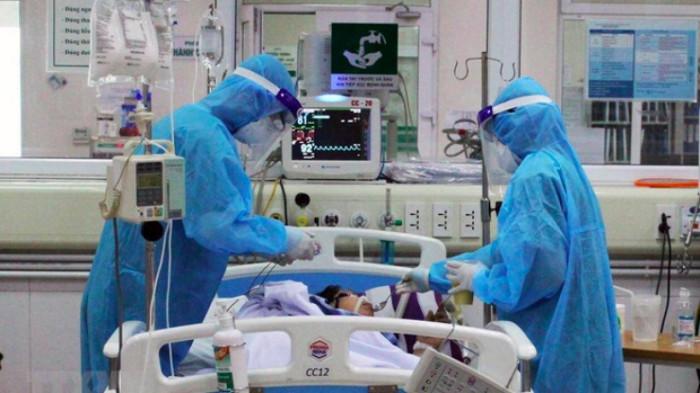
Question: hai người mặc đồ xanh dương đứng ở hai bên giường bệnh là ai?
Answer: bác sĩ